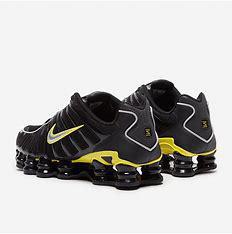
Brand: Nike
Model: Shox TL